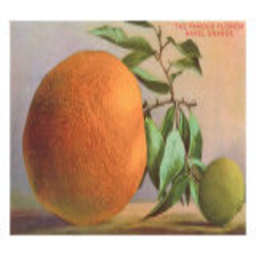
Label: peels